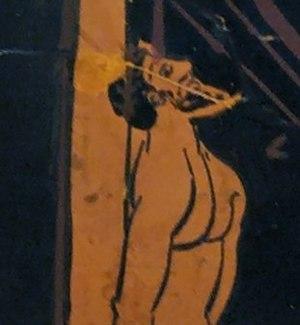
Ulysse attaché au mât. Icône pour le portail Mythologie grecque.